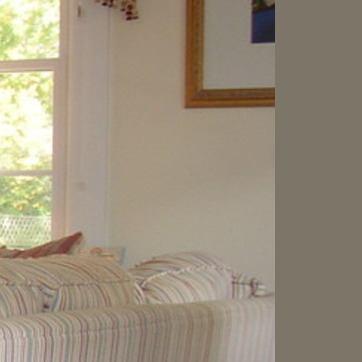
Material: painted